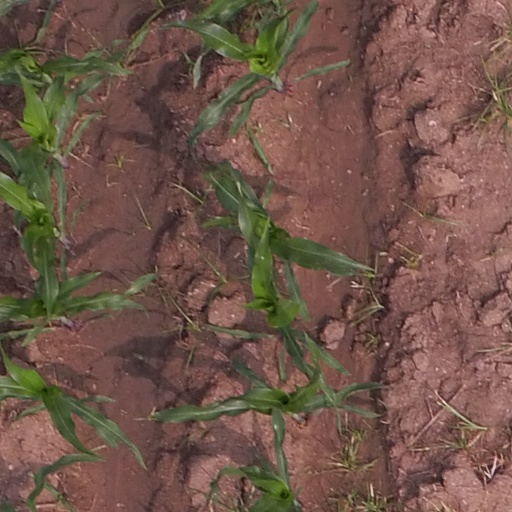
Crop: maize; corn